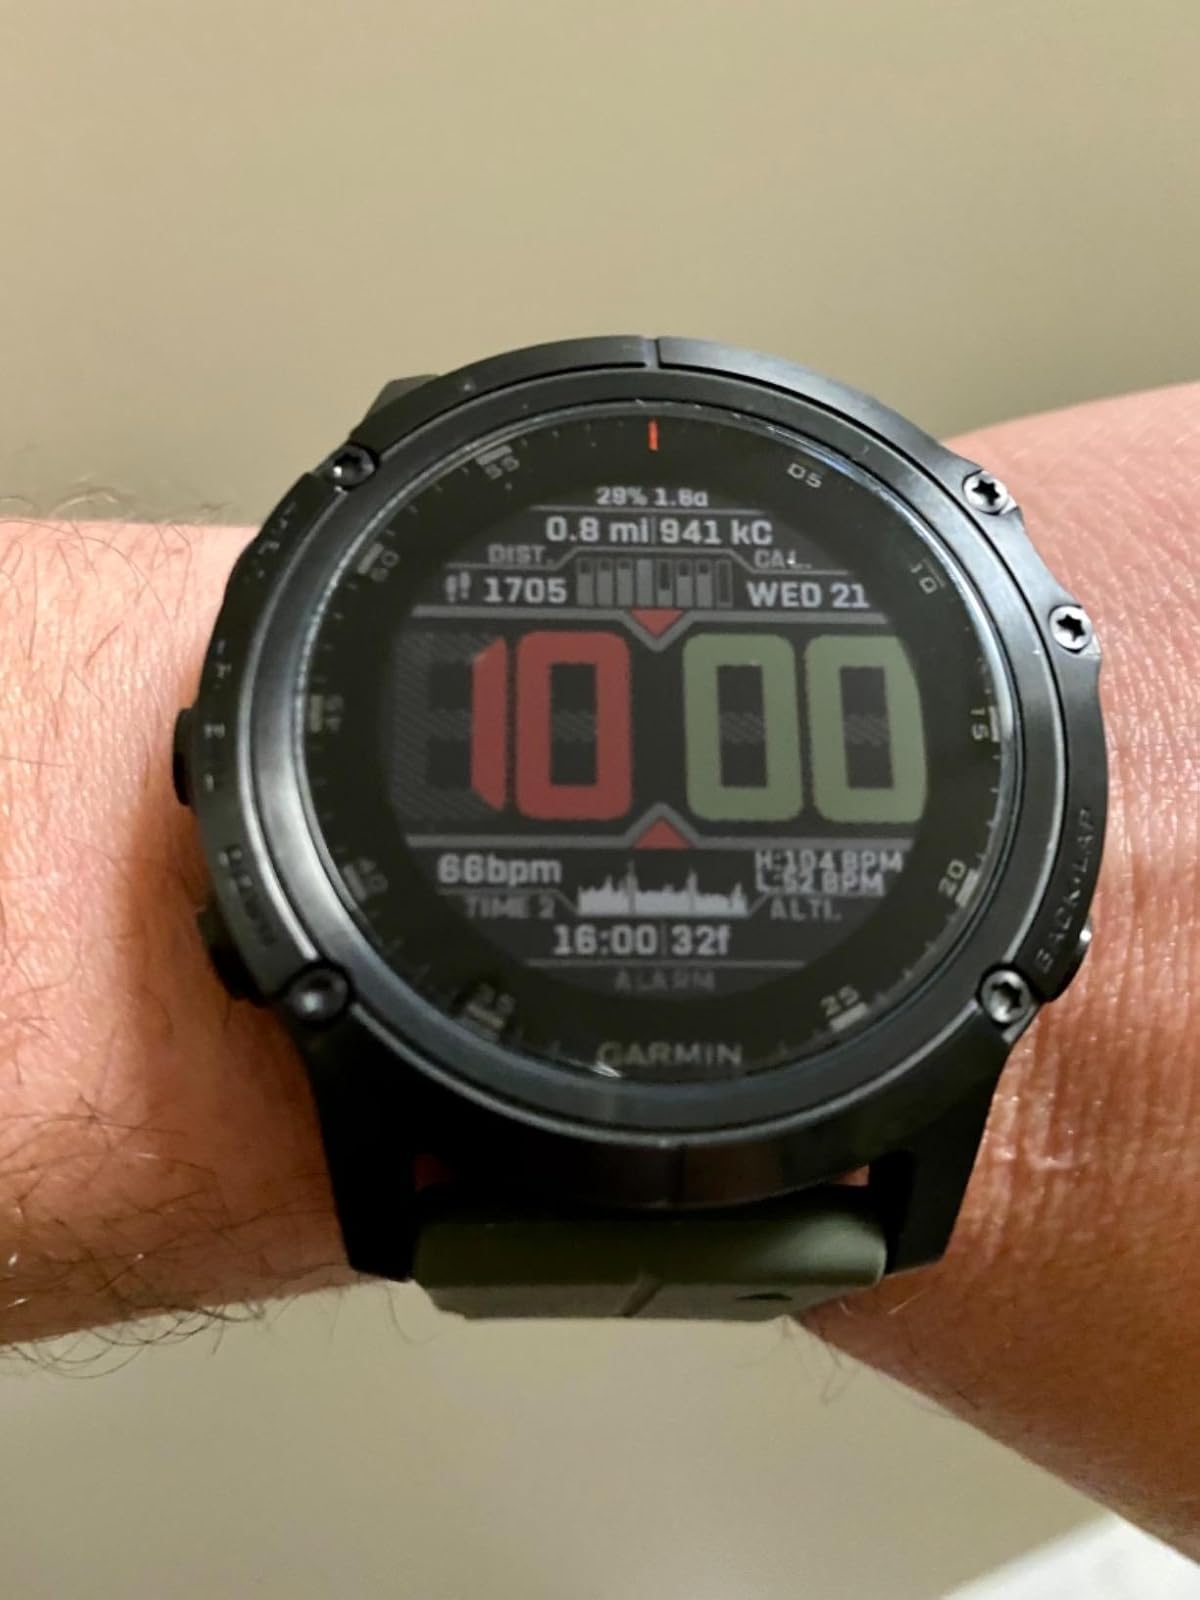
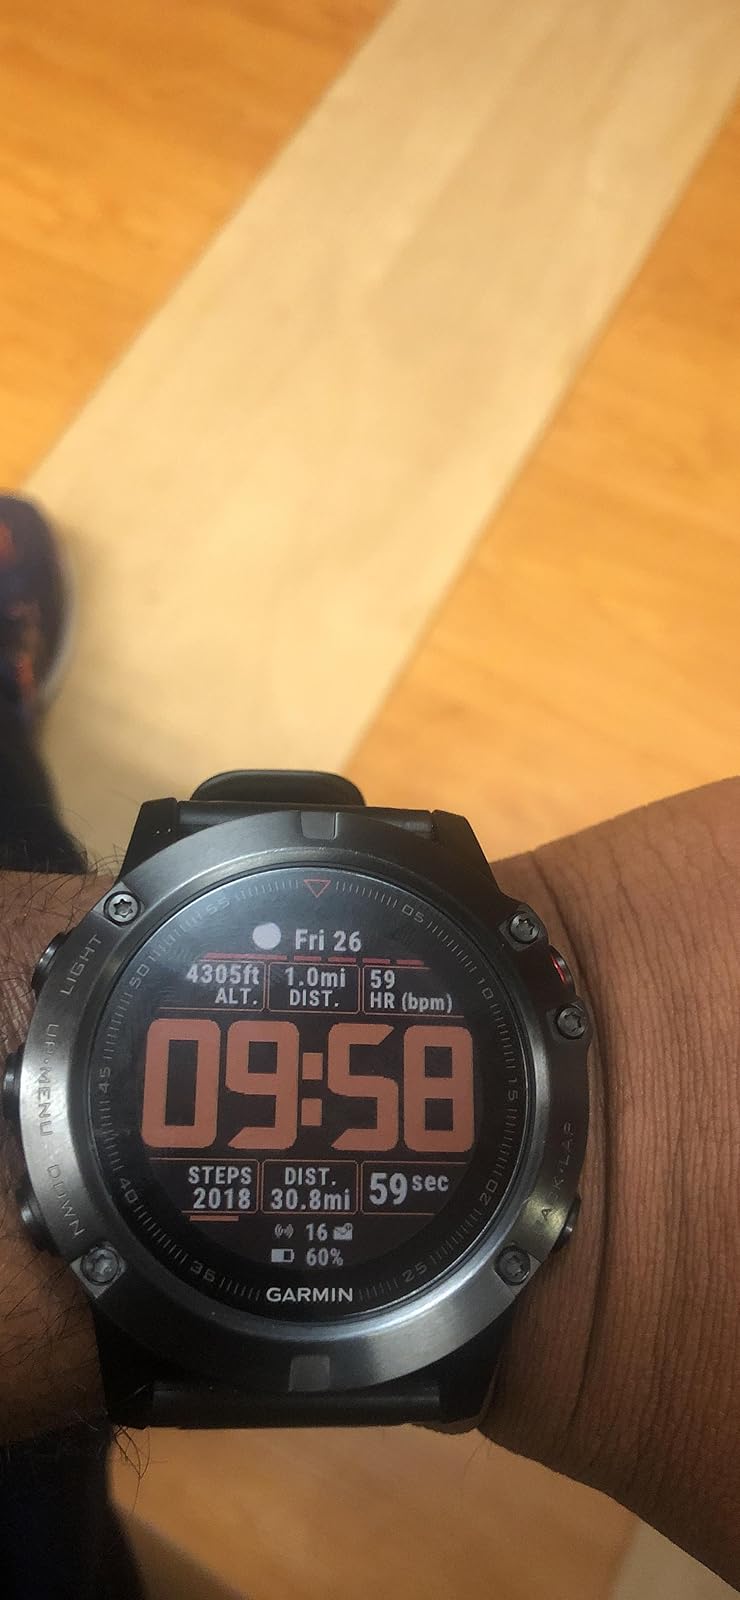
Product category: smartwatch
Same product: no